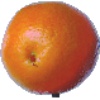
Label: tangelo